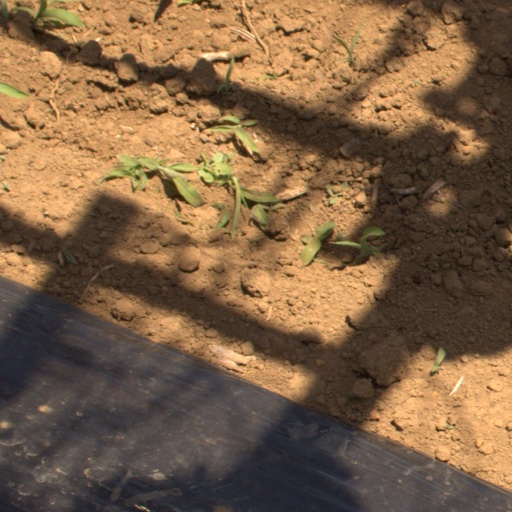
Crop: Jerusalem artichoke